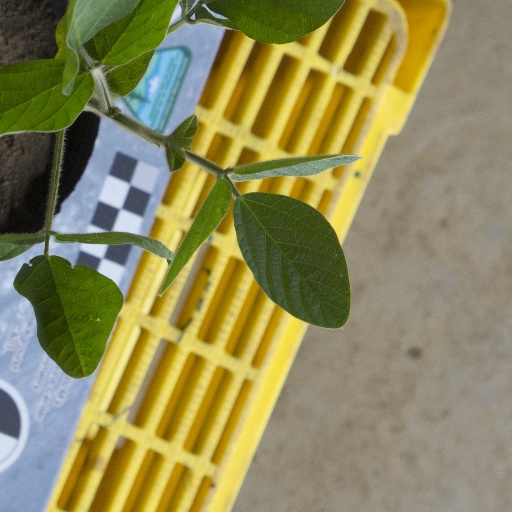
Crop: soybean